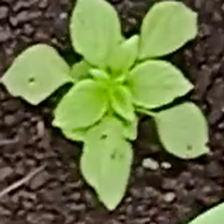
Weed species: Kena_(Commplina_benghalensio)